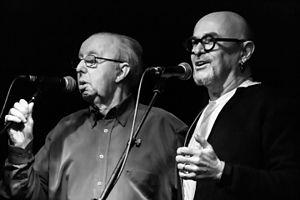
Fest-deiz et fest-noz du 5ème «
Yann-Fañch Kemener, Jean-François Quémener à l'état civil, est un chanteur traditionnel et un ethnomusicologue breton, né le 7 avril 1957 à Saint-Brieuc et mort à Trémeven le 16 mars 2019.